Jorge Jiménez Cantú

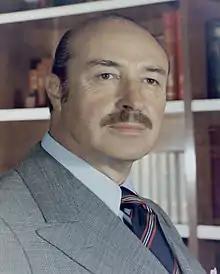

Jorge Jiménez Cantú (October 27, 1914 – November 10, 2005) was a Mexican physician and politician. A member of the Institutional Revolutionary Party (PRI), he served as Governor of the State of Mexico between 1975 and 1981. He served as Secretary of Health and Welfare from 1970 to 1975 under President Luis Echeverria Alvarez.